England women's national football team

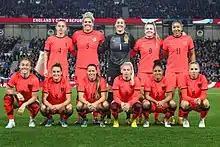
England women's team in October 2022; ten of these eleven players (#1–10) were in the July 2022 Euro-winning side

Welshman Mark Sampson succeeded Powell as England manager. England qualified for their third successive World Cup in August 2014 with a game to spare, winning all ten matches and topping Group 6. England played their first international match at the new Wembley Stadium, home to the men's national team, in a friendly against the reigning European champions Germany on 23 November 2014. England had not played Germany since their heavy defeat in the European Championship final five years earlier. They lost the match 3–0, marking the 20th attempt at which England had failed to record an official win over Germany.